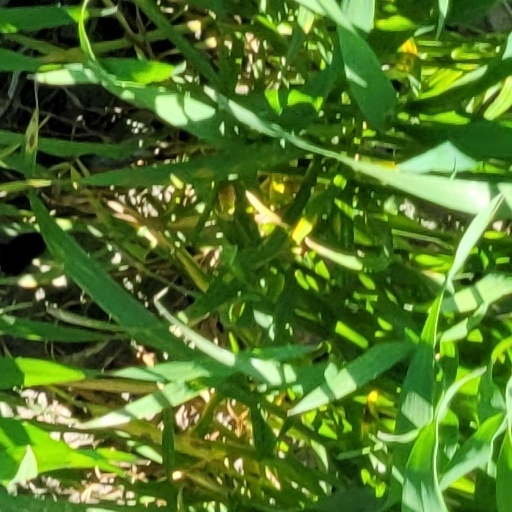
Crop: wheat